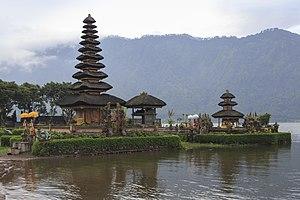
Pura Ulun Danu Beratan, ou Pura Bratan, est un important temple hindou Shivaïte à Bali, en Indonésie. Le complexe du temple se trouve sur les rives du lac Bratan, dans les montagnes près de Bedugul. L'eau du lac dessert toute la région dans la zone de déversement : en aval, il existe de nombreux temples d'eau plus petits qui sont spécifiques à chaque association d'irrigation.